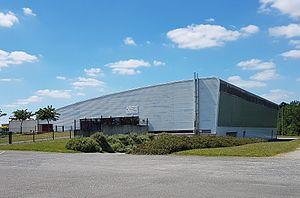
Gymnase de Montbert
Montbert est une commune française située dans le département de Loire-Atlantique en région Pays de la Loire. Elle se trouve au point de rencontre du pays de Retz à l'ouest, du pays du Vignoble nantais à l'est, du pays de Nantes au nord et de la Vendée au sud. La commune est membre de la communauté de communes de Grand Lieu.